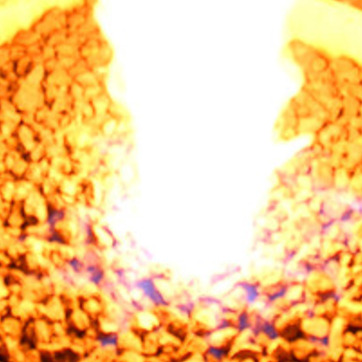
Material: other